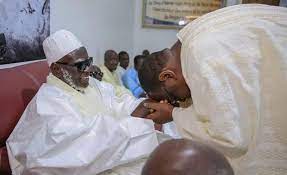
Kii de sëñ Muntaxaa lañ koy wax sëñ Muntaxaa Basiiru. Sëñ Muntaxaa nag Maki Sàll di ko nuyu waaw. Sëñ Muntaxaa toog ci baŋ bi Maki Sàll sëgg di ko nuyu. Sëñ Muntaxaa mi ngi sol am mbaxana soliy weer Maki Sàll soliy weer.